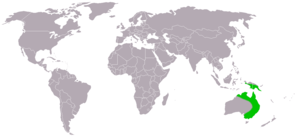
Le genre Petaurus est un groupe de petits marsupiaux arboricoles qui ont la particularité de pouvoir planer grâce à un repli de peau entre pattes avant et pattes arrière. On en distingue six espèces.
Le phalanger volant est un petit marsupial originaire d'Australie de l'est et du nord, de la Nouvelle-Guinée et de l'archipel Bismarck, également introduit en Tasmanie, capable d'effectuer des vols planés.